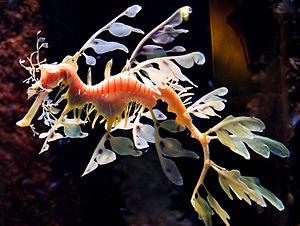
L'hippocampe feuille ou dragon de mer feuillu est une espèce de poissons marins apparentée à l'hippocampe, originaire du sud des côtes australiennes où il est protégé. C'est le seul représentant du genre Phycodurus.
Les actinoptérygiens constituent la classe des poissons à nageoires rayonnées.
Les Syngnathinae, communément appelé Syngnathes, sont une sous-famille de poissons de la famille des Syngnathidae.